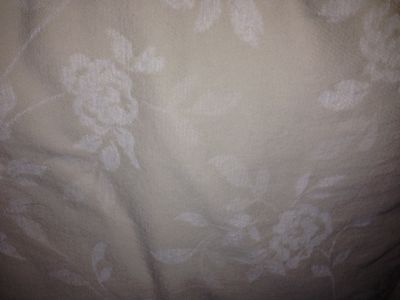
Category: sofa